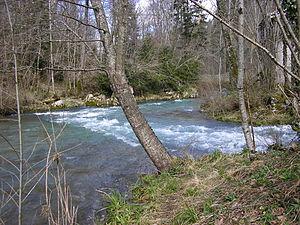
La fontaine intermittente de Fontestorbes, située en Ariège, est l'une des dix plus importantes exsurgences de type vauclusien en France.